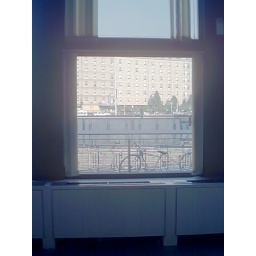
photo of the window in the train station in strasbourg.